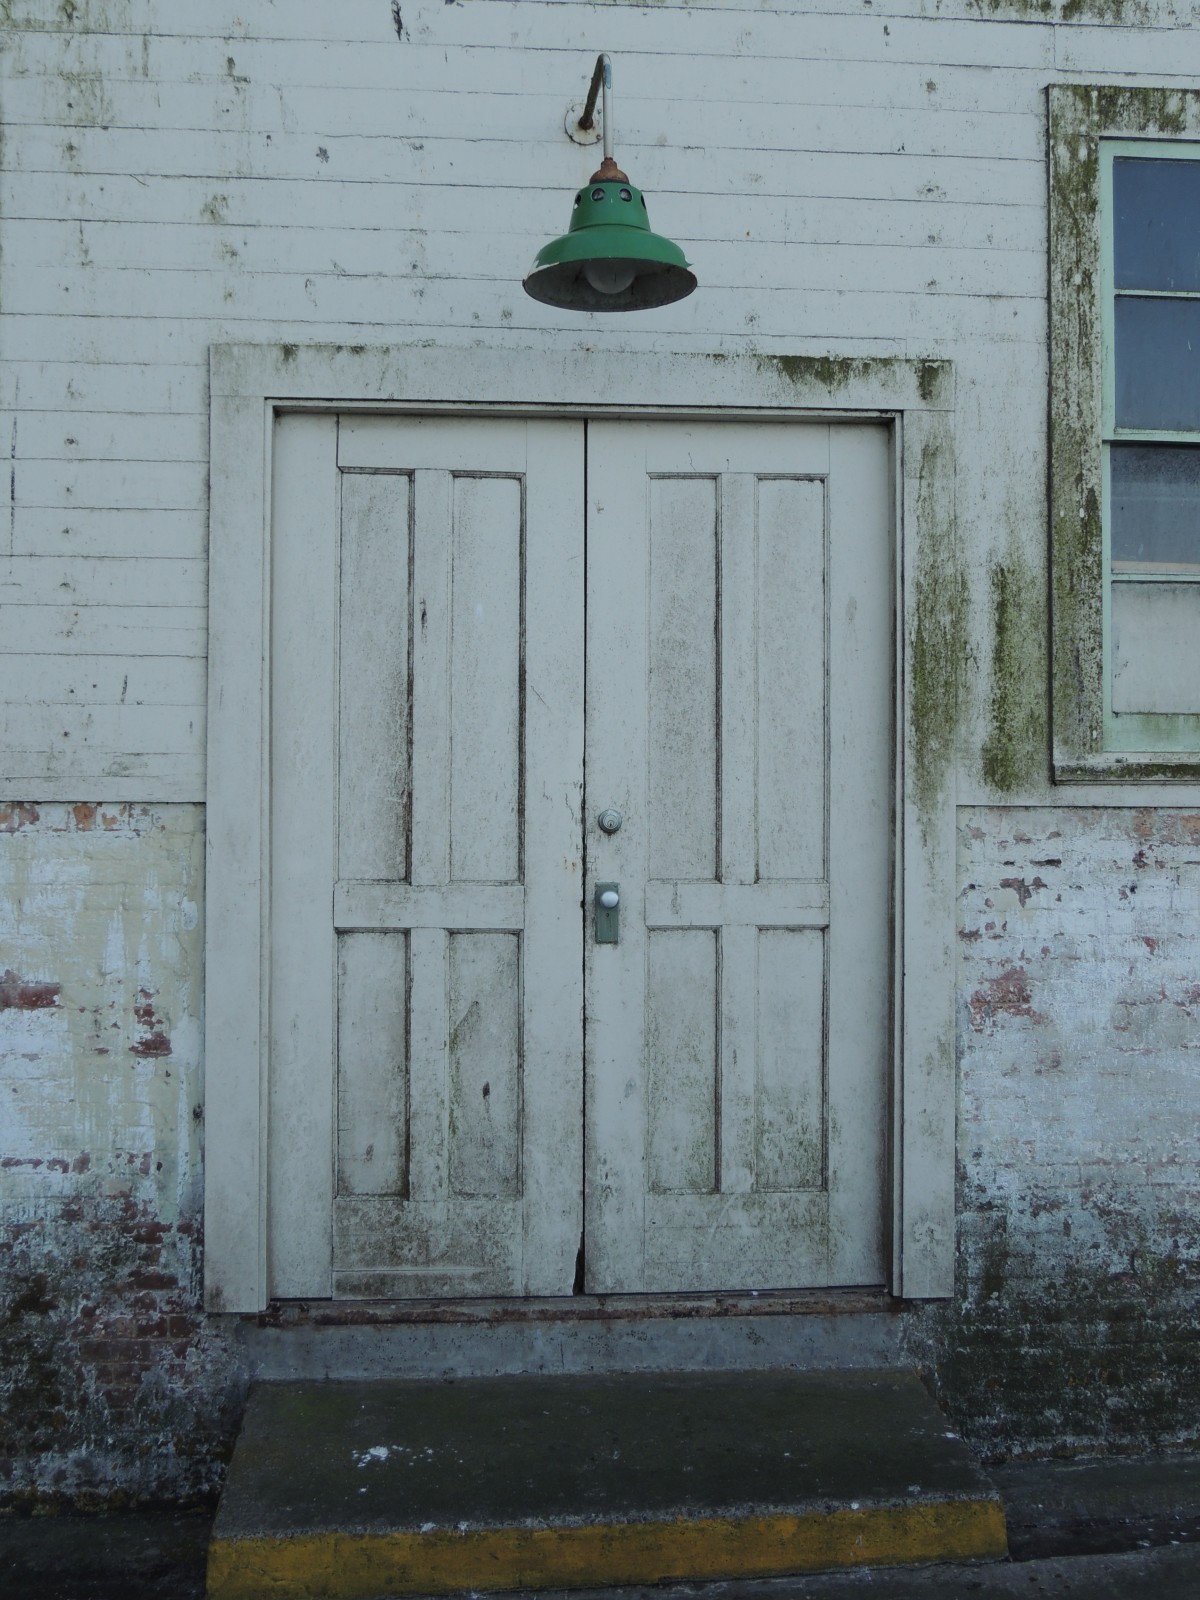
Tags: window, wall, facade